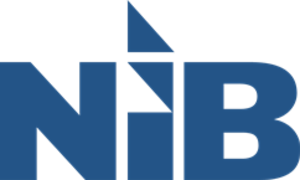
Den Nordiske Investeringsbank
Logo of the Nordic Investment Bank.
Den Nordiske Investeringsbank, forkortet NIB, er et internationalt finansieringsinstitut, som ejes af Danmark, Estland, Finland, Island, Letland, Litauen, Norge og Sverige. Banken driver udlånsvirksomhed både i sine medlemslande og i udviklingsmarkeder.